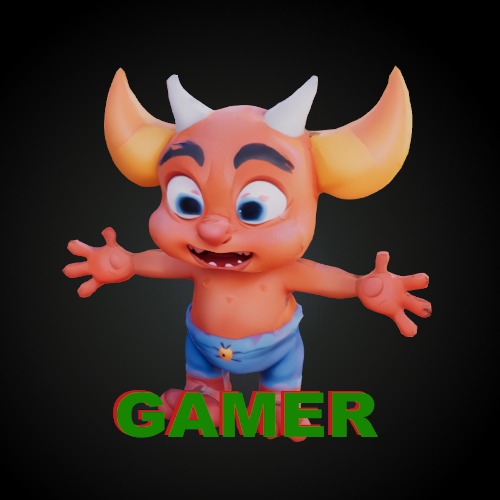
미적 점수 (1~10점): 2